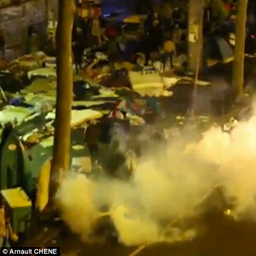
violence : the incident was caught on camera , showing the ferocious battle , which was only ended after police used tear gas